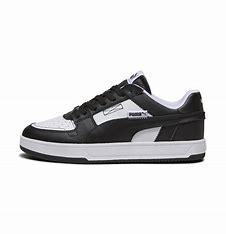
Brand: Puma
Model: Caven